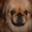
Label: dog